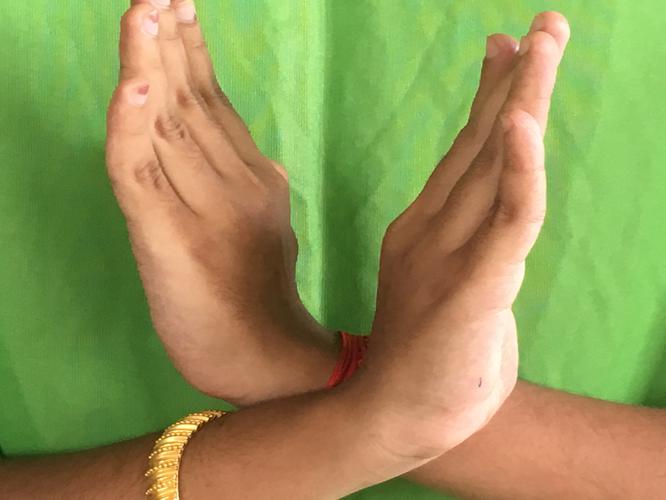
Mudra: Swastikam
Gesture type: double_hand